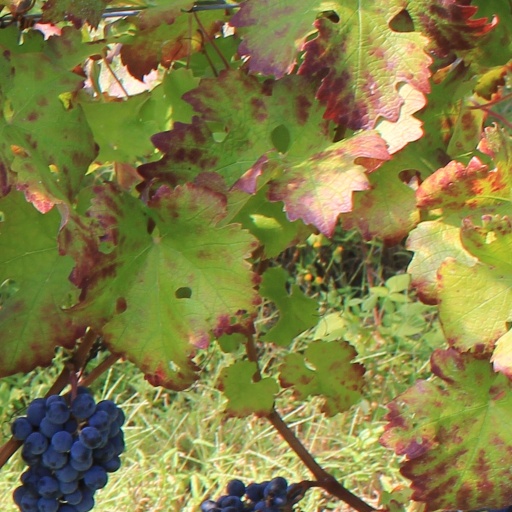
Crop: grape